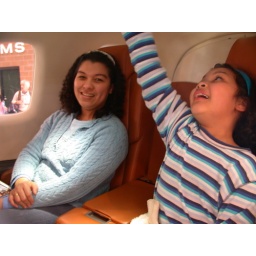
this a million dollar jet plane that I wanted to have in the future.. it seats 6 people comfortably